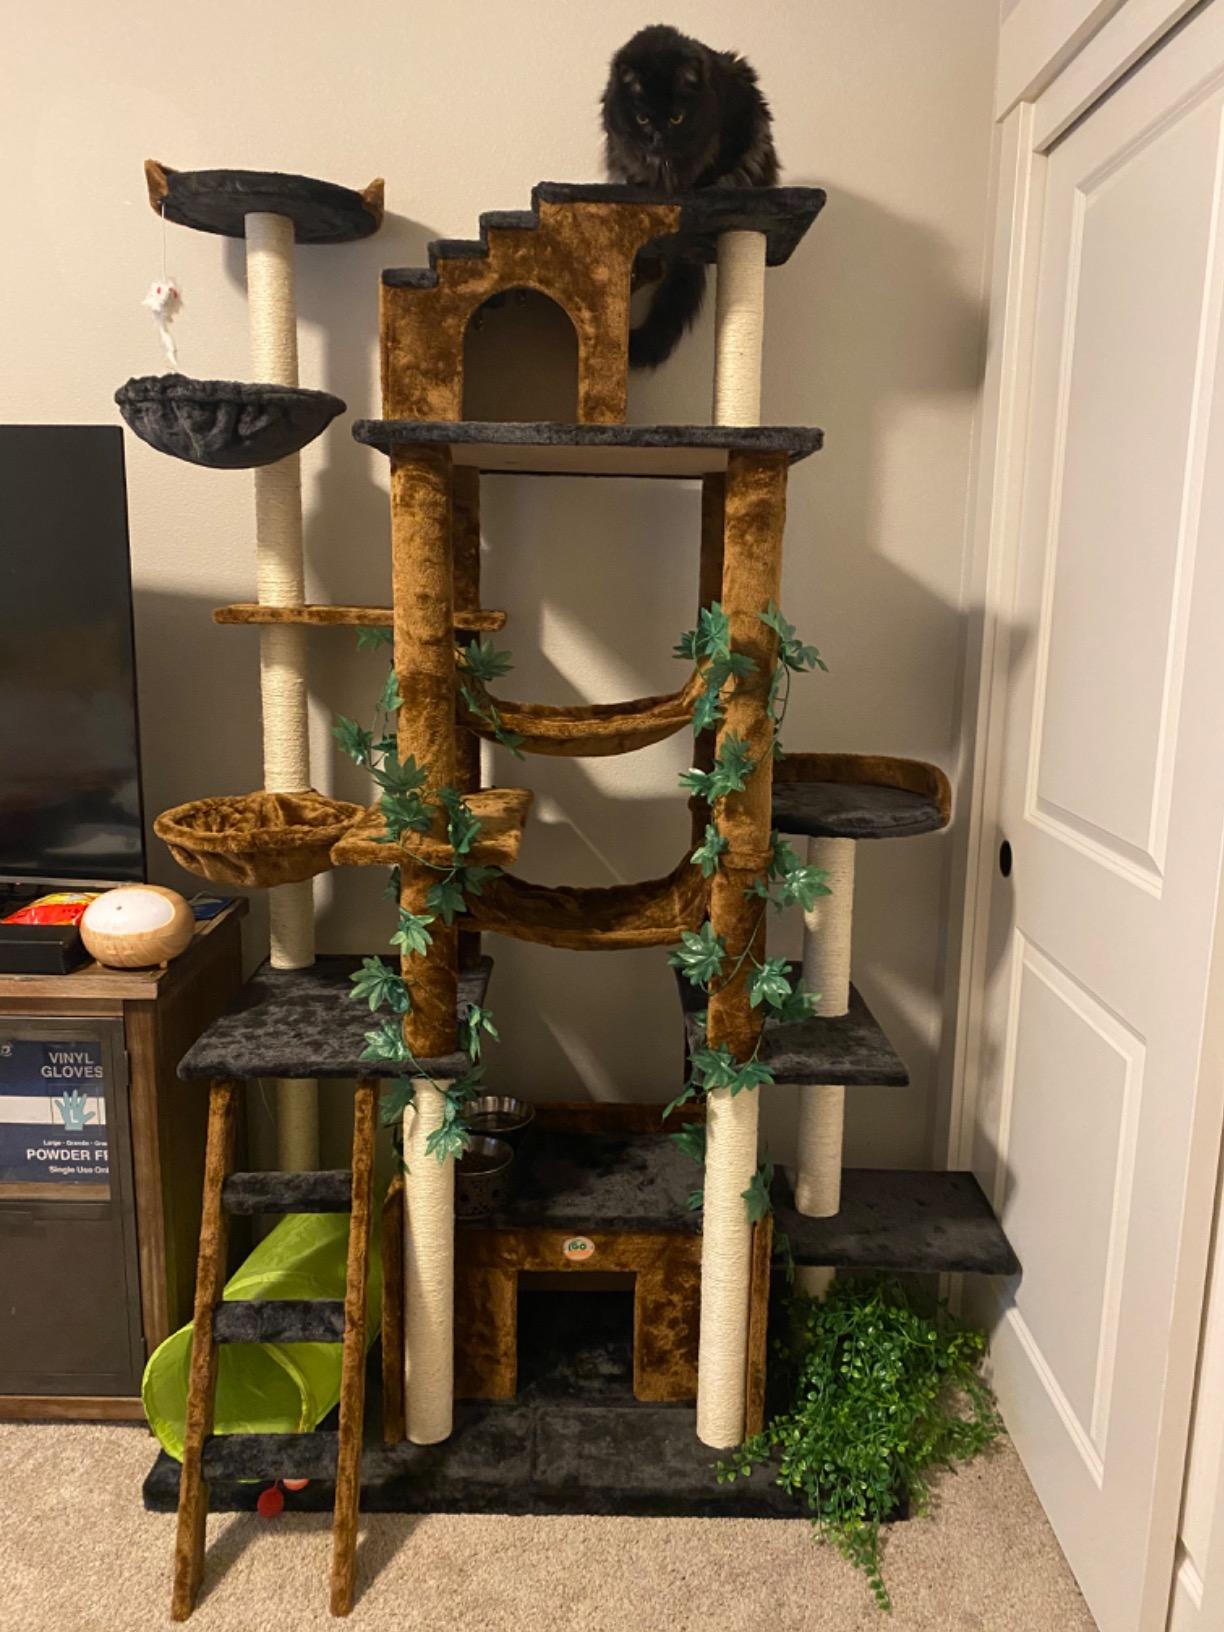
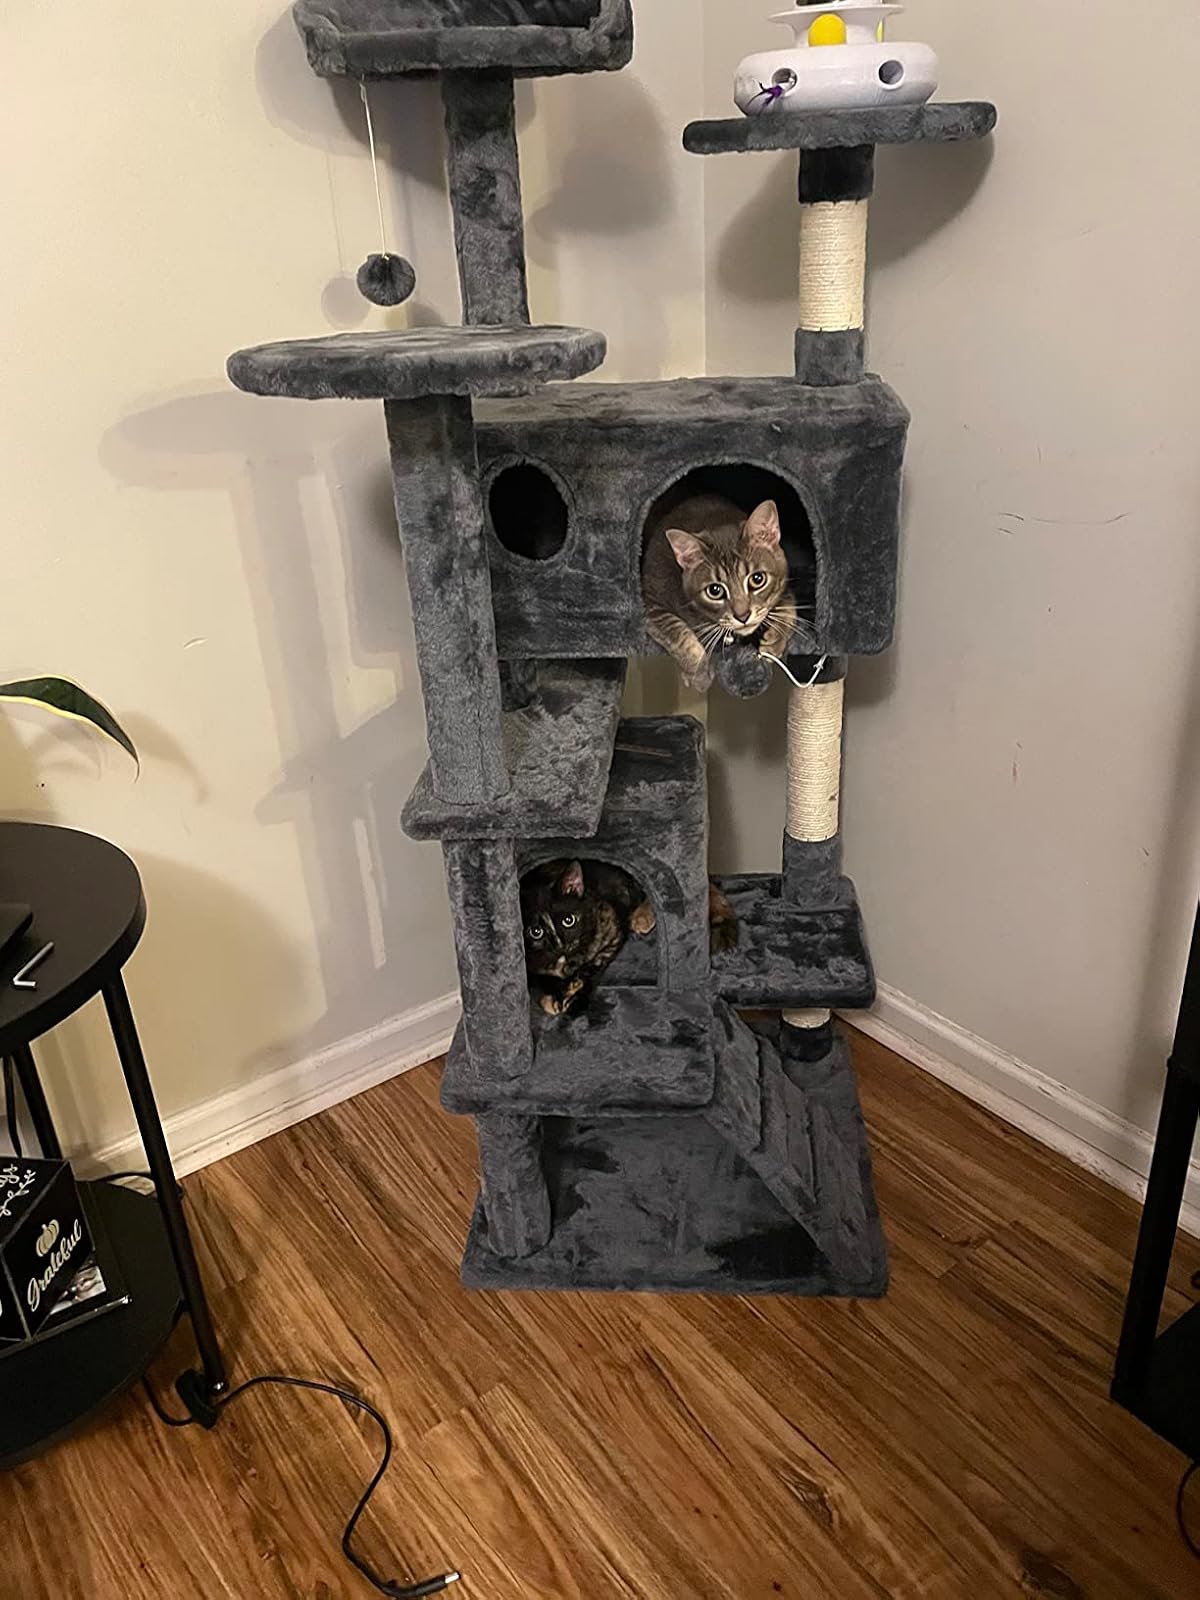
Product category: items_cat tree
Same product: no